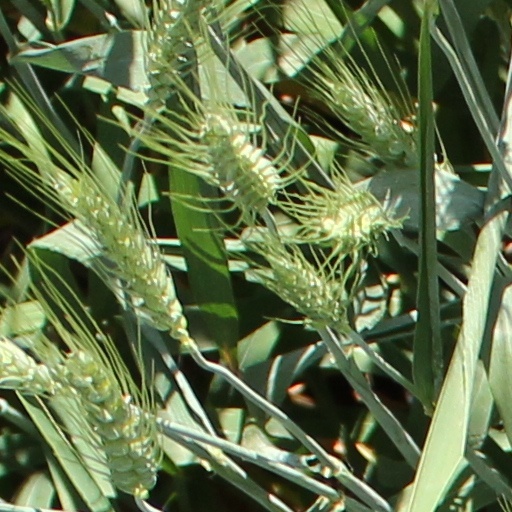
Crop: wheat